Cultivated plant taxonomy

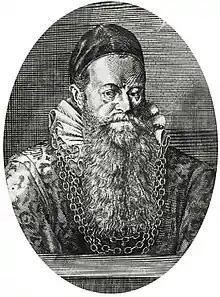
Caspar Bauhin (1550–1624)

The revival of learning during the Renaissance reinvigorated the study of plants and their classification. From about 1400 CE European expansion established Latin as the common language of scholars and it was adopted for biological nomenclature. Then, from about 1500 CE, the publication of herbals (books often illustrated with woodcuts describing the appearance, medicinal properties, and other characteristics of plants used in herbal medicine) extended the formal documentation of plants and by the late 16th century the number of different plant kinds described in Europe had risen to about 4,000. In 1623 Gaspard Bauhin published his "Pinax theatre botanici" an attempt at a comprehensive compilation of all plants known at that time: it included about 6000 kinds. The combined works of a German physician and botanist Valerius Cordus (1515–1544 CE) which were published in 1562 included many named "cultivars" including 30 apples and 49 pears, presumably local German selections. English herbalist John Parkinson's "Paradisi in Sole ..." (1629) lists 57 apple "cultivars", 62 pears, 61 plums, 35 cherries and 22 peaches.